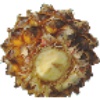
Label: Pineapple Mini 1